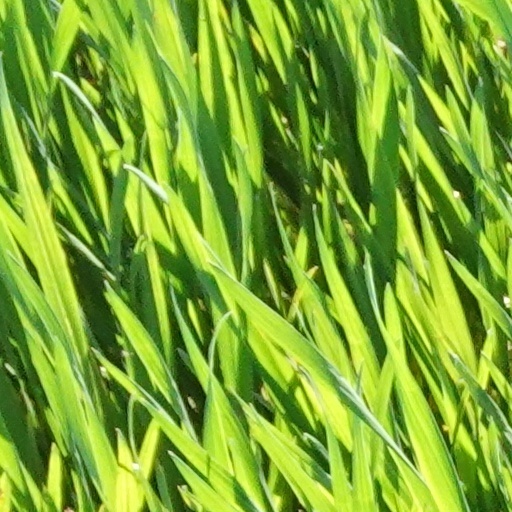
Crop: wheat